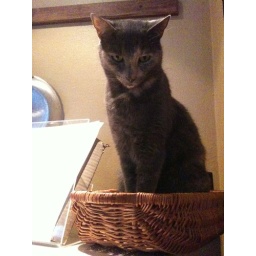
005/365 - cat in a basket